Bay State Street Railway

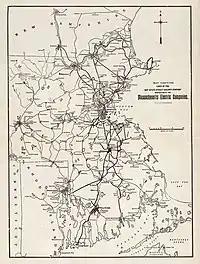
1913 Bay State Street Railway map

The Bay State Street Railway Company was a horse-drawn and electric streetcar railroad operated on the streets of Boston, Massachusetts and communities directly north (stretching into New Hampshire) and south (extending into Rhode Island) of the city. Its immediate successor was the Eastern Massachusetts Street Railway, and its modern successor is the state-run Massachusetts Bay Transportation Authority (MBTA).